Petroleum industry in Iran

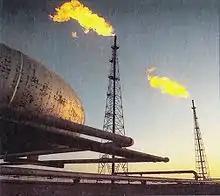
Abadan Refinery

Iran's oil industry began in 1901, when British speculator William D'Arcy received a concession from Iran to explore and develop southern Iran's oil resources. The exploration in Iran was led by George Reynolds. The discovery of oil on May 26, 1908 led to the formation in 1909 of the London-based Anglo-Persian Oil Company (APOC). By purchasing a majority of the company's shares in 1914, the British government gained direct control of the Iranian oil industry, which it would not relinquish for 37 years. After 1935 the APOC was called the Anglo-Iranian Oil Company (AIOC). A 60-year agreement signed in 1933 established a flat payment to Iran of four British pounds for every ton of crude oil exported and denied Iran any right to control oil exports.